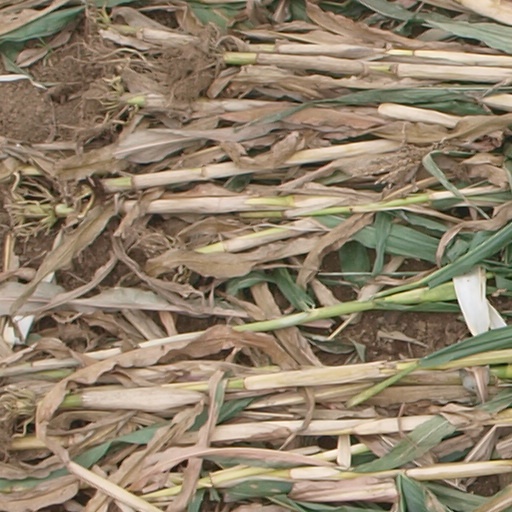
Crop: maize; corn